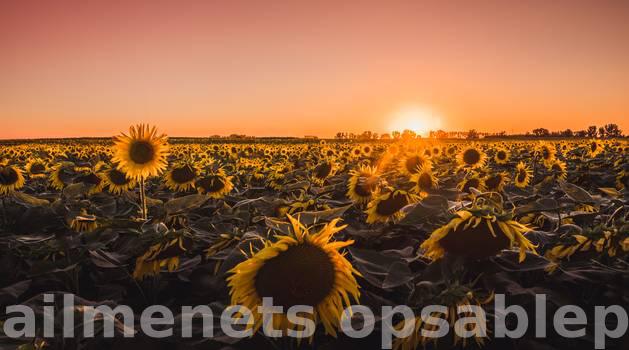
Label: Watermark